Gemstone

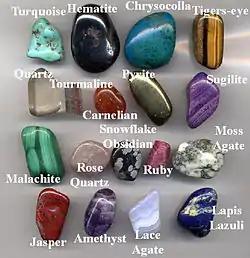
A collection of gemstone pebbles made by tumbling the rough stones, except the ruby and tourmaline, with abrasive grit inside a rotating barrel. The largest pebble here is long.

The traditional classification in the West, which goes back to the ancient Greeks, begins with a distinction between "precious" and "semi-precious"; similar distinctions are made in other cultures. In modern use, the precious stones are emerald, ruby, sapphire and diamond, with all other gemstones being semi-precious. This distinction reflects the rarity of the respective stones in ancient times, as well as their quality: all are translucent, with fine color in their purest forms (except for the colorless diamond), and very hard with a hardness score of 8 to 10 on the Mohs scale. Other stones are classified by their color, translucency, and hardness. The traditional distinction does not necessarily reflect modern values; for example, while most garnets are relatively inexpensive, a green garnet called tsavorite can be far more valuable than a mid-quality emerald. Another traditional term for semi-precious gemstones used in art history and archaeology is hardstone. The use of the terms "precious" and "semi-precious" in a commercial context is arguably misleading, as it suggests that certain stones are more valuable than others, which is not always reflected in their actual market value—although the terms may generally be accurate when referring to desirability.